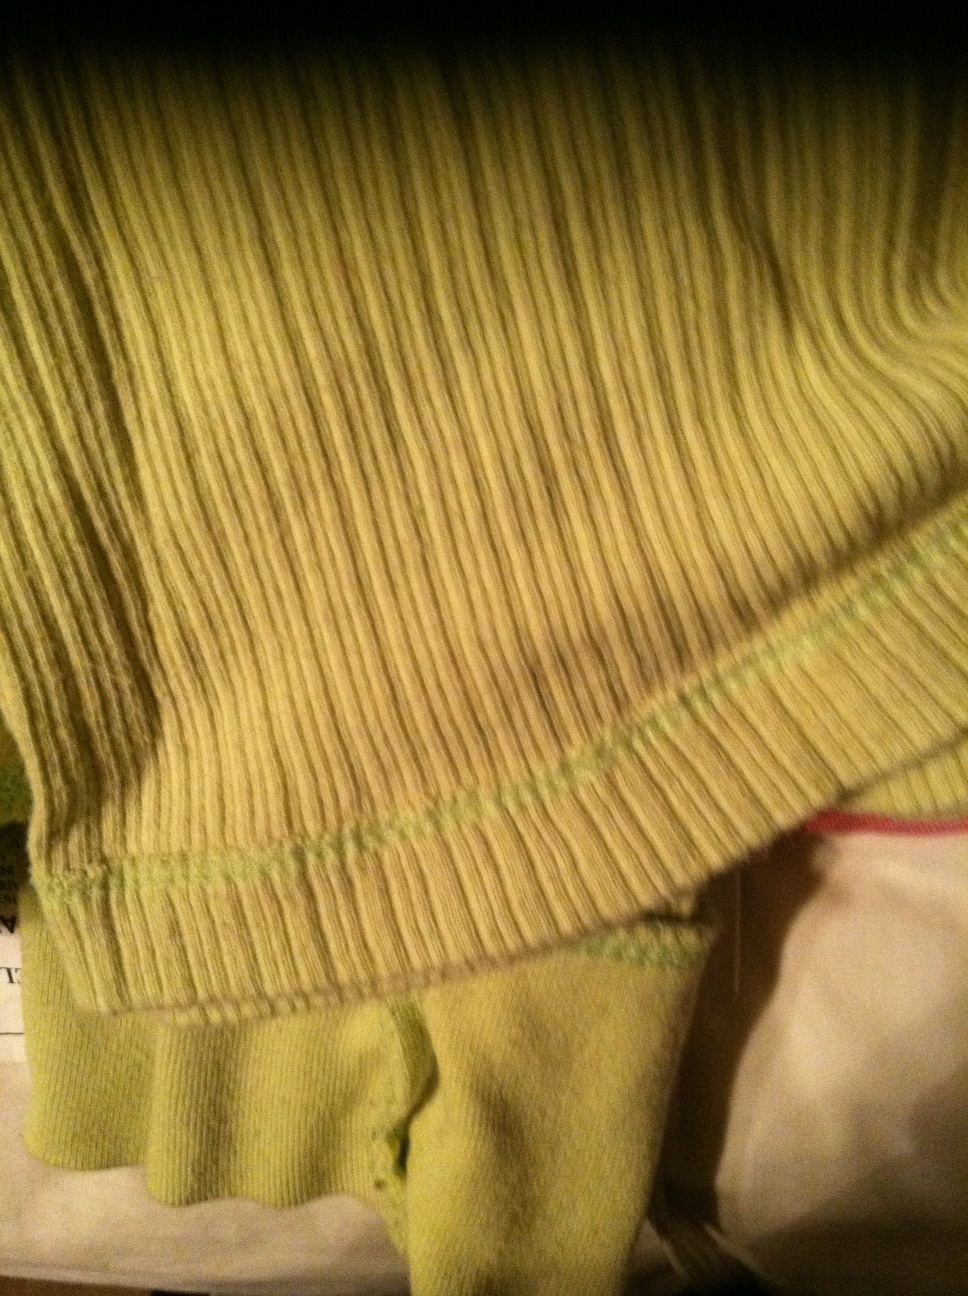Question: What color is this?
Answer: yellow